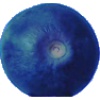
Label: huckleberry